Halfwidth and fullwidth forms

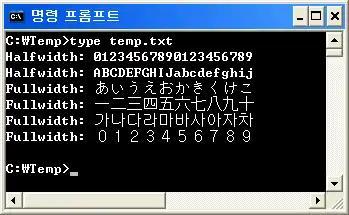
A command prompt (cmd.exe) with Korean localisation, showing halfwidth and fullwidth characters

In CJK (Chinese, Japanese, and Korean) computing, graphic characters are traditionally classed into fullwidth and halfwidth characters. Unlike monospaced fonts, a halfwidth character occupies half the width of a fullwidth character, hence the name.